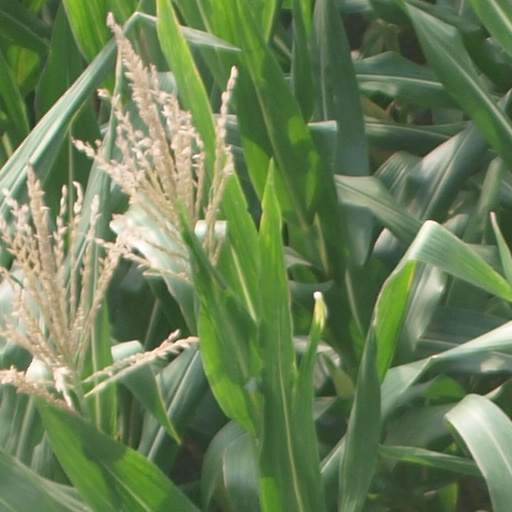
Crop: maize; corn